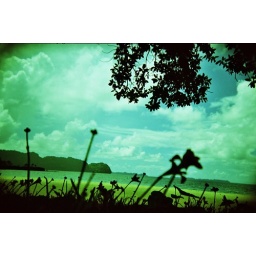
flowers by the beach